History of Sofia

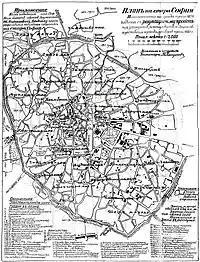
Ottoman Sofia map in 1879 with the 1881 master plan of today's streets superimposed

In 1385 Sofia was besieged and conquered by the Ottoman Empire during the reign of Murad I. Ottoman subjects from Anatolia joined the predominantly Bulgarian-speaking population during that time. Sofia saw the 1443 crusade of John Hunyadi and Władysław III of Varna, a desperate effort to drive out the Ottomans. The crusade failed and many residents of Sofia were persecuted for their participation, particularly those from the elite classes.